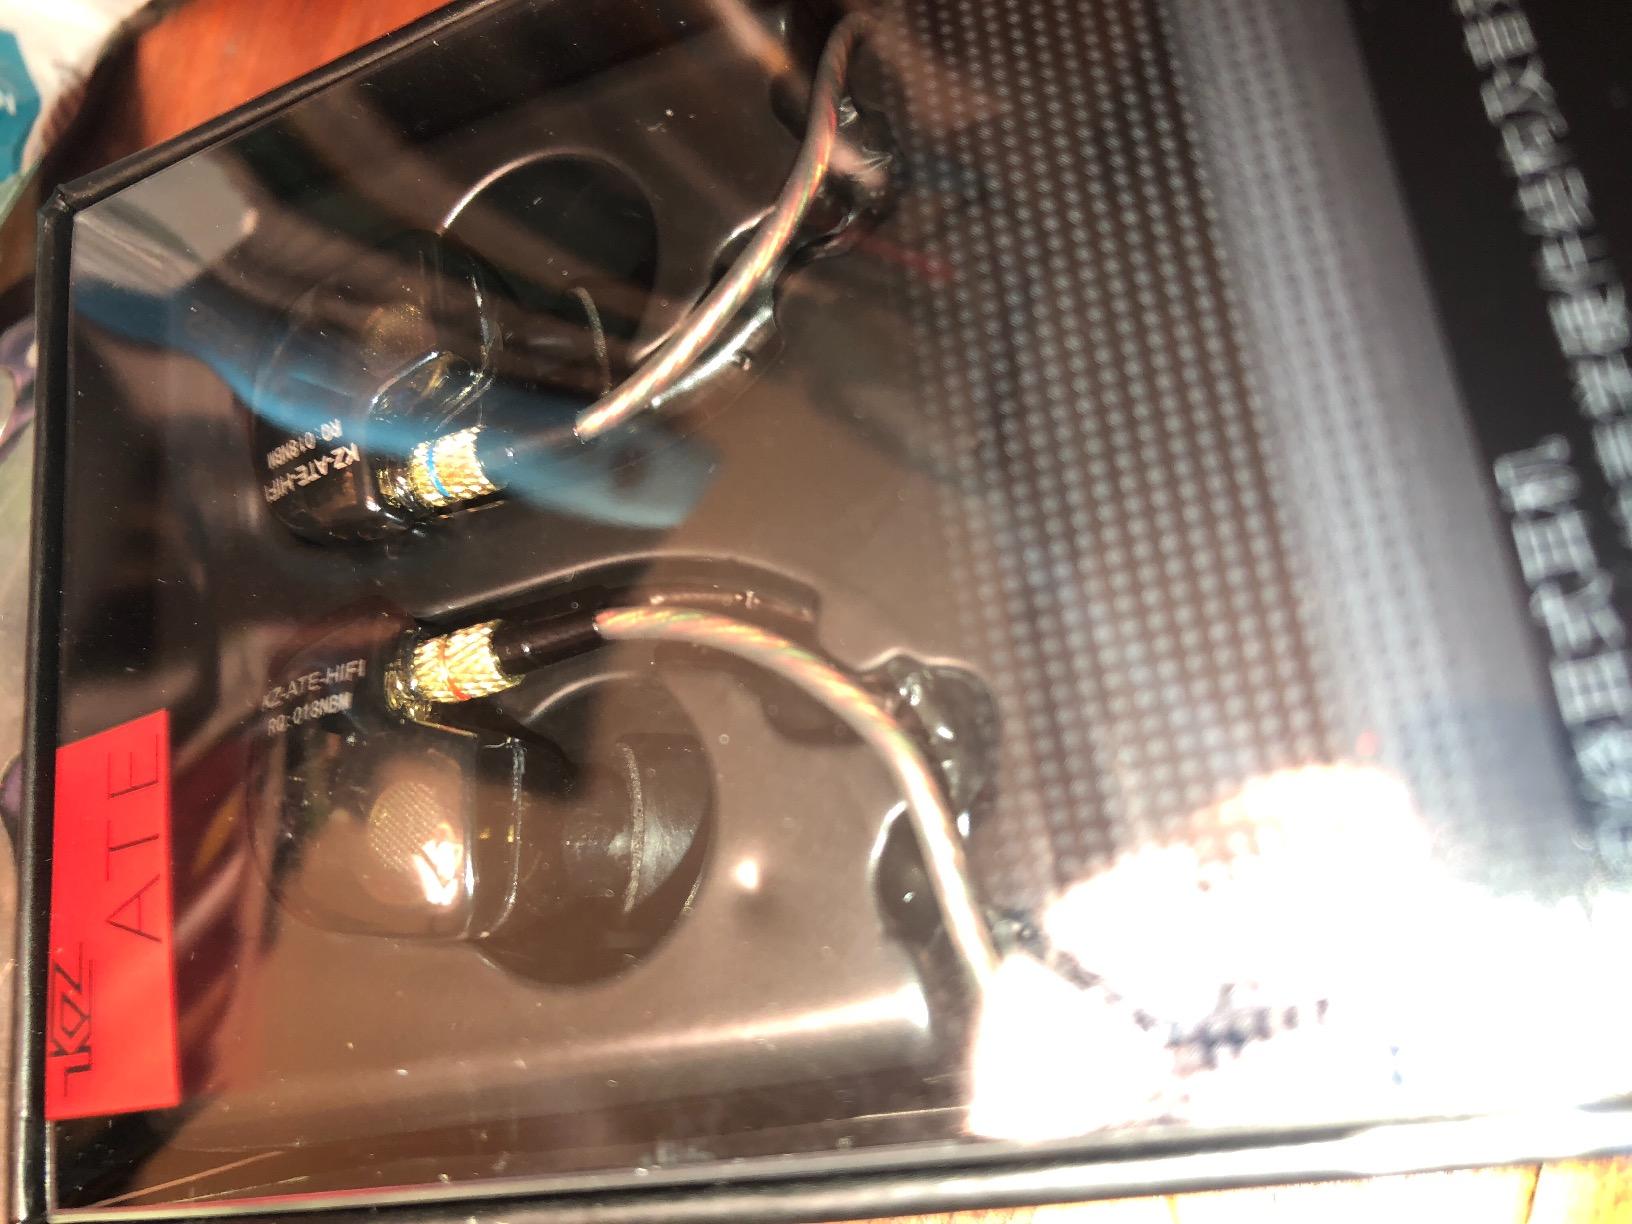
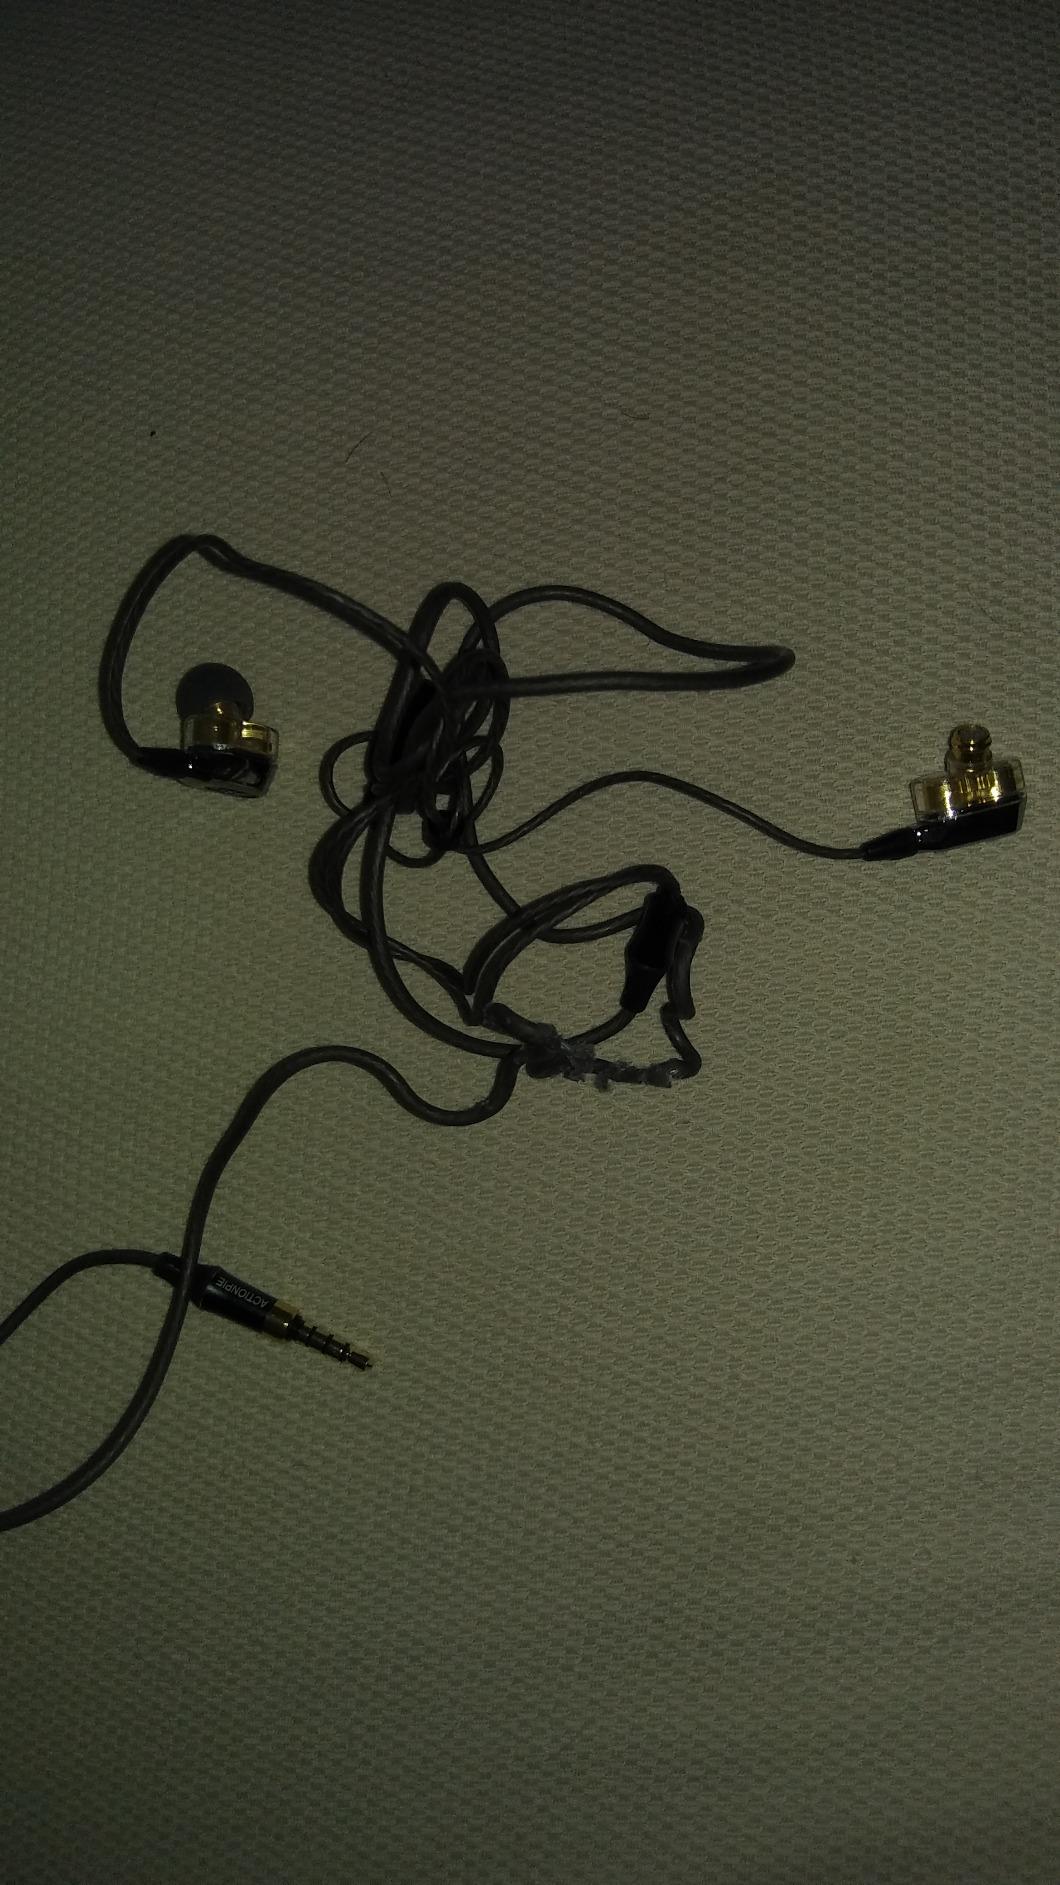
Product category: headphones
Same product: no